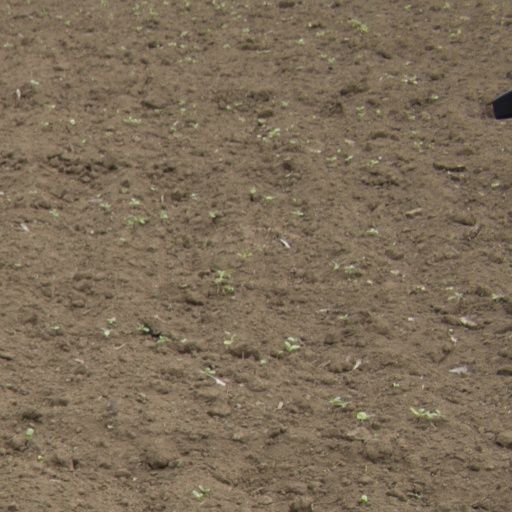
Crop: Jerusalem artichoke